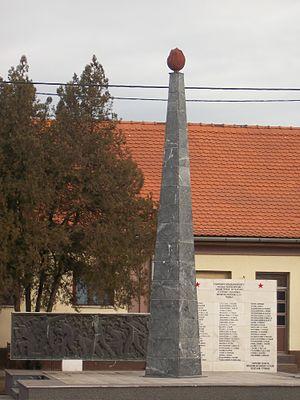
Cet article recense les monuments à la Seconde Guerre mondiale en Croatie.